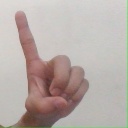
अक्षर: ड